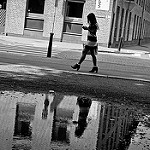
Label: street